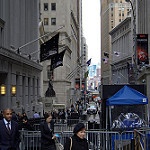
Label: street